George Hayter

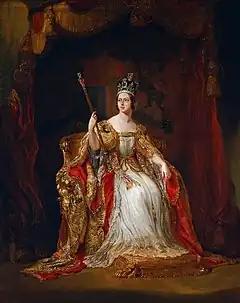
"The State Portrait of Queen Victoria" (Royal Collection)

Returning to London in 1818, Hayter practised as a portrait painter in oils and history painter. Dubbed ‘The Phoenix’ by William Beckford, Hayter showed a pomposity that irritated his fellow artists, but he mixed freely with many aristocratic families. His unconventional domestic life (separated from his wife, yet living with his mistress) set him apart from official Academy circles: he was never elected to the Royal Academy.